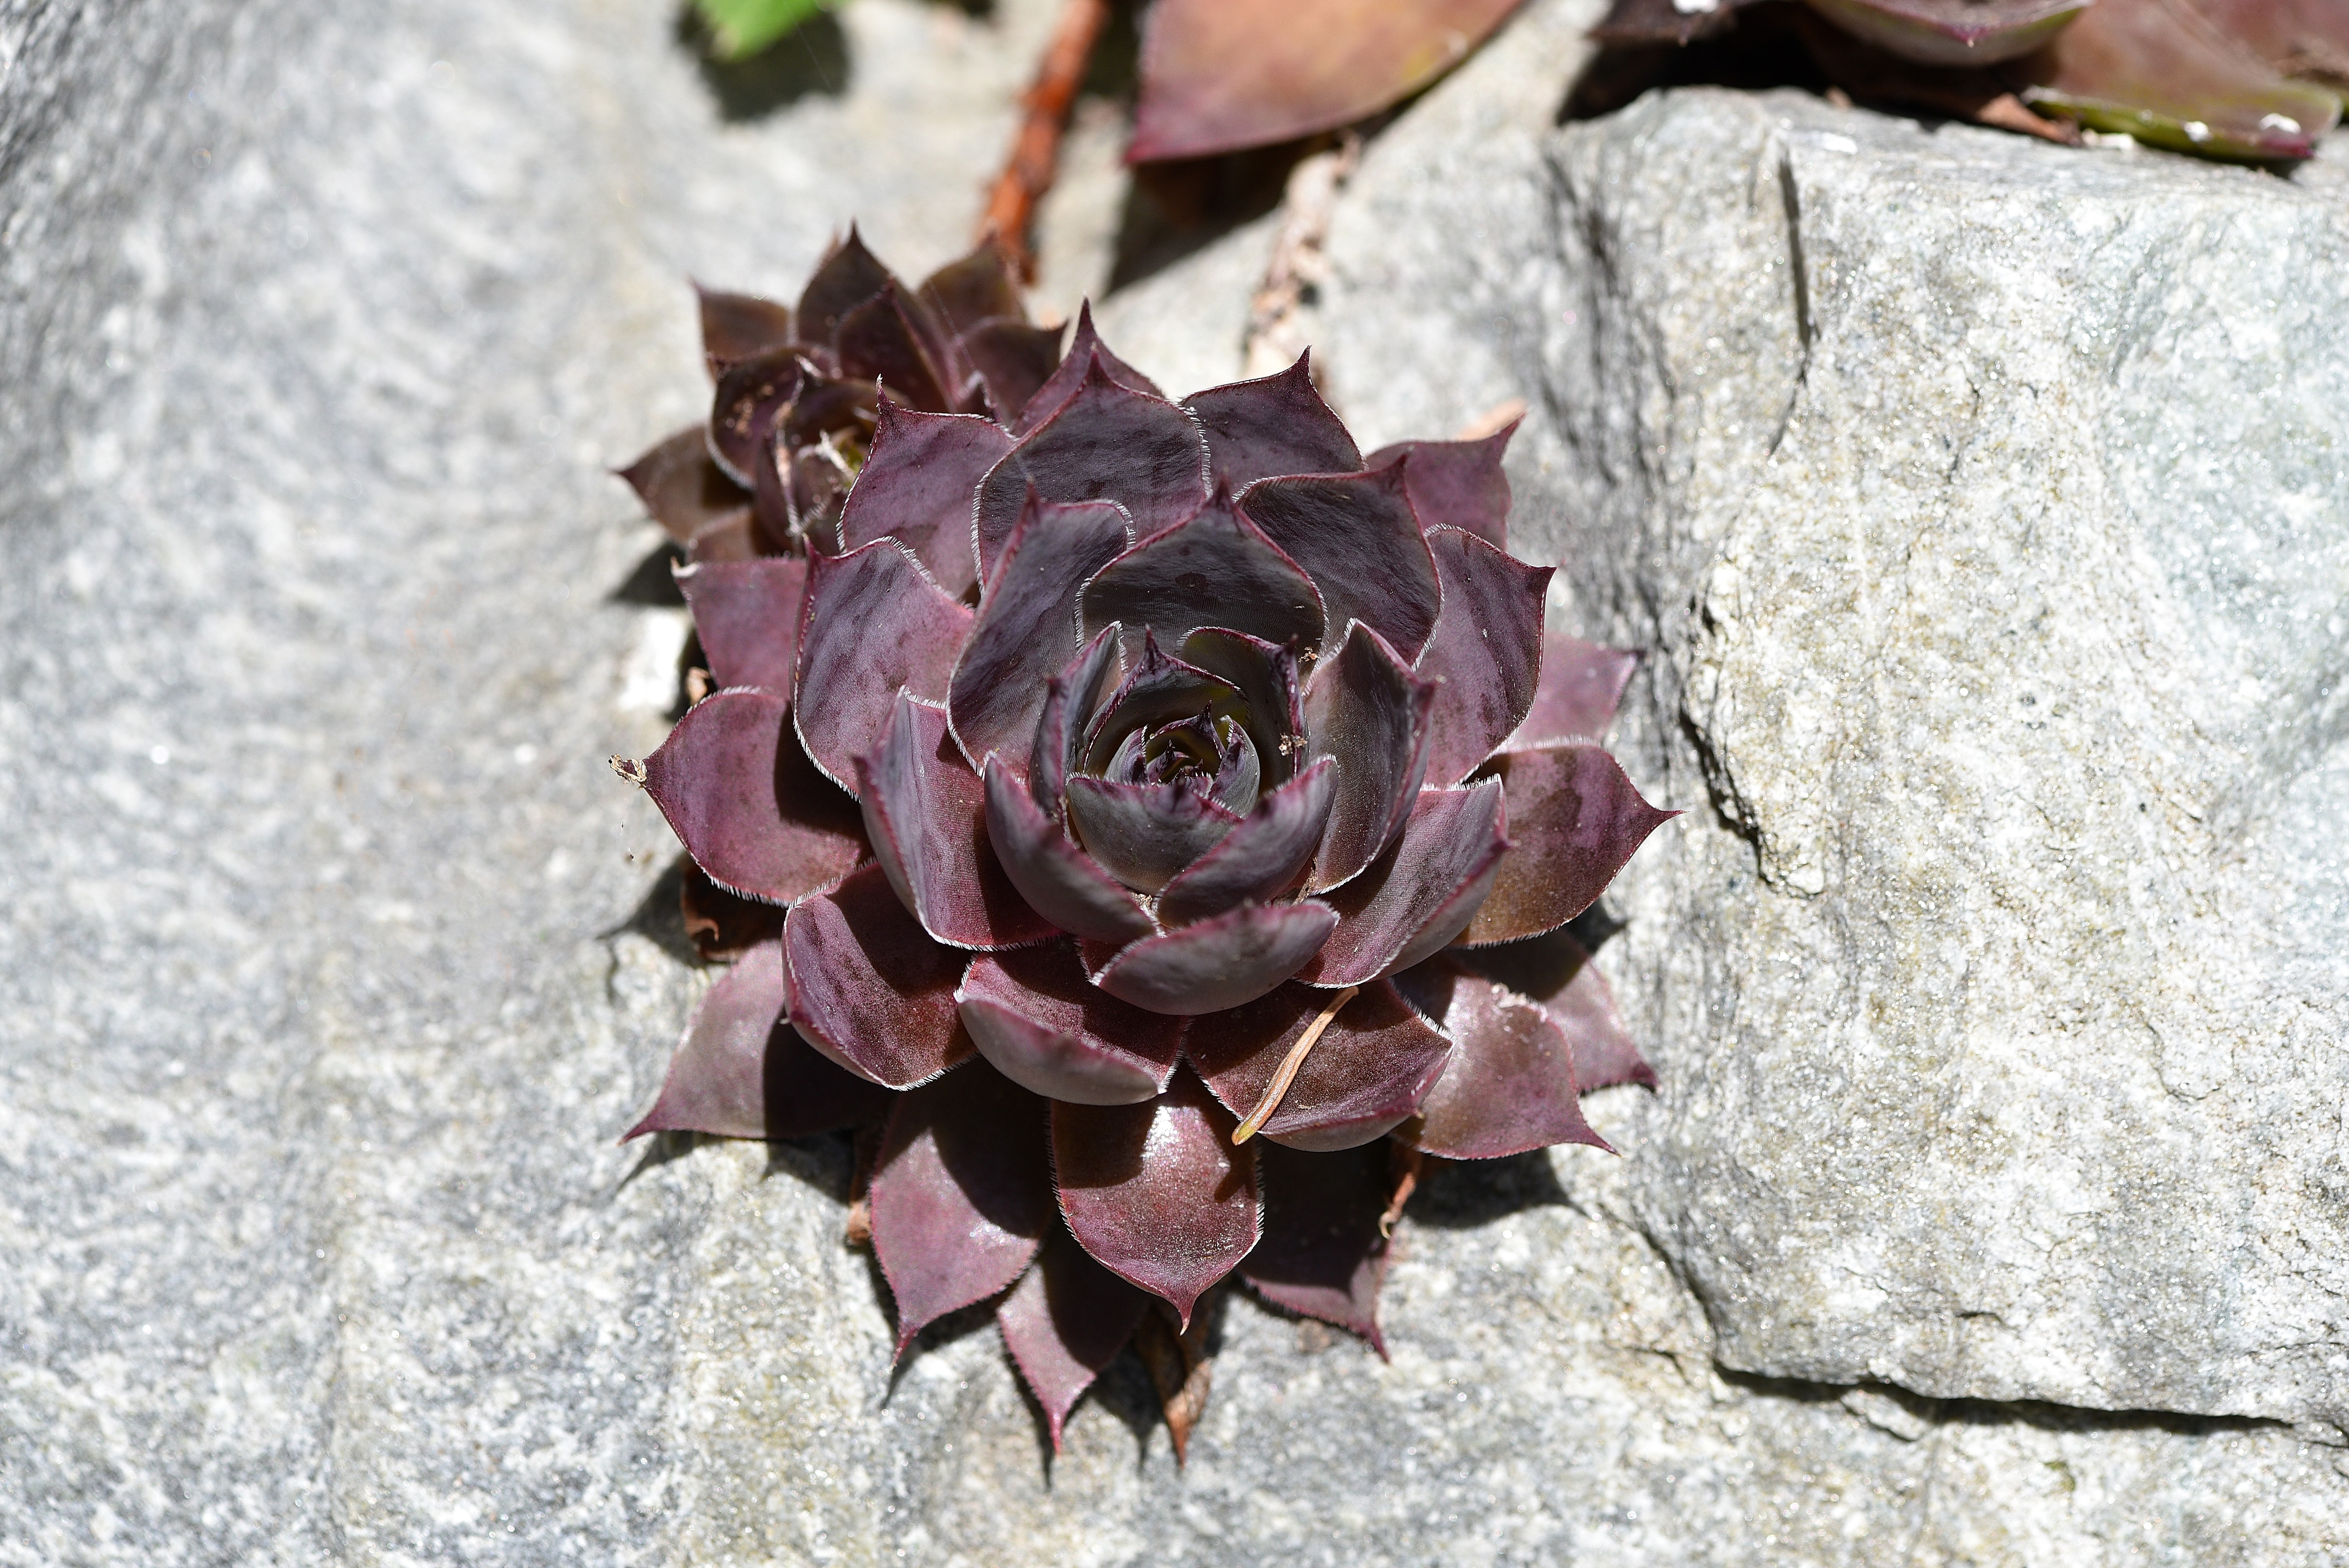
nature, plant, leaf, flower, petal, stone, macro, garden, pink, flora, jewellery, cure, flowering plant, stone garden, flower bouquet, houseleek, land plant, fashion accessory